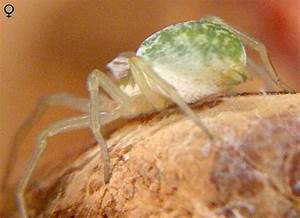
Label: ragno